The Jimmy Dean Show

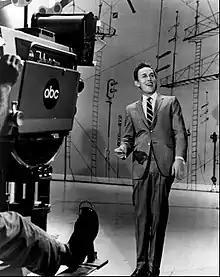
1964

The Jimmy Dean Show is the name of several similar music and variety series on American local and network television between 1963 and 1975. Each starred country music singer Jimmy Dean as host.